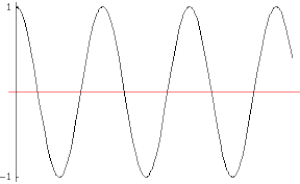
Description
La propagation des ondes est un phénomène physique dont découlent l'évolution et la progression d'une onde au sein d’un milieu, ou encore certains mouvements d'une particule dans l'espace et le temps.